Reschensee

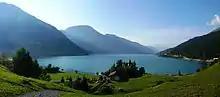
The Reschensee

In 1947 Montecatini received 30 million Swiss francs from the Swiss company for the construction of the dam (in exchange for 10 years of seasonal electricity), paradoxically after the population of Splügen had voted against the company's plans to build a dam that would have submerged that Swiss village. Graun's population did not have such success, despite the willing ear of Antonio Segni who later became Italy's prime minister. In total 163 homes and of cultivated land were submerged.